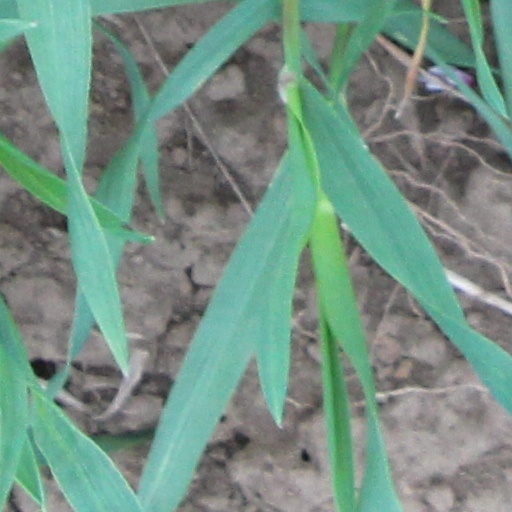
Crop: wheat